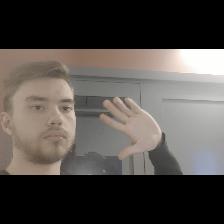
Label: Human